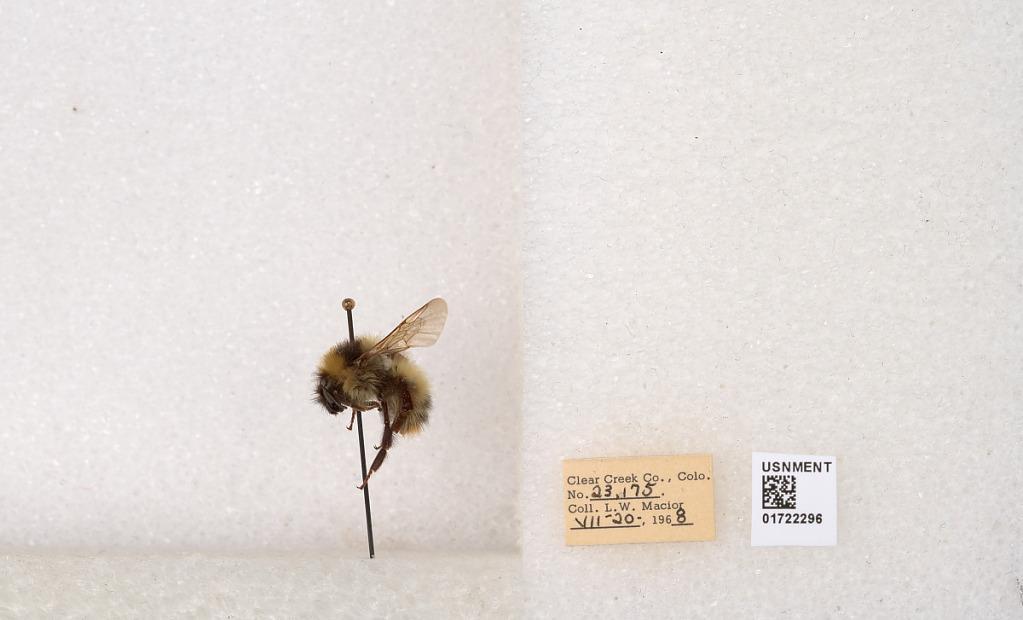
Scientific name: Bombus kirbyellus
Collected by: L. Macior
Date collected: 1968-7-20
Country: United States
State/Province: Colorado
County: Clear Creek
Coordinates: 39.6891, -105.644